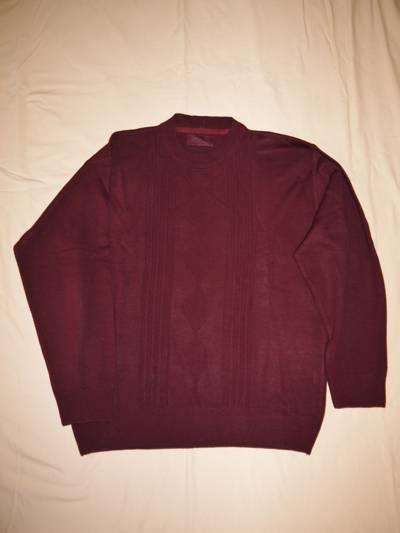
Waste category: clothes